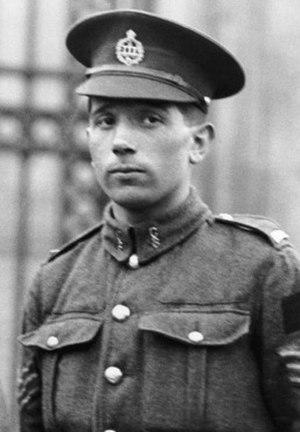
Colin Fraser Barron
The Royal Regiment of Canada, abrégé en RRC ou R Regt C, littéralement « Le Régiment royal du Canada », est un régiment d'infanterie de la Première réserve de l'Armée canadienne composé de trois compagnies et une fanfare. Il fait partie du 32ᵉ Groupe-brigade du Canada au sein de la 4ᵉ Division du Canada et est stationné à Toronto en Ontario. Il s'agit du plus grand régiment de la Première réserve en termes d'effectif. La fanfare est la plus ancienne fanfare organisée en service ininterrompu des Forces armées canadiennes
Colin Fraser Barron VC, né le 20 septembre 1893 et mort le 15 août 1958, est un récipiendaire canadien de la Croix de Victoria, la plus haute et la plus prestigieuse distinction décernée aux forces britanniques et du Commonwealth.